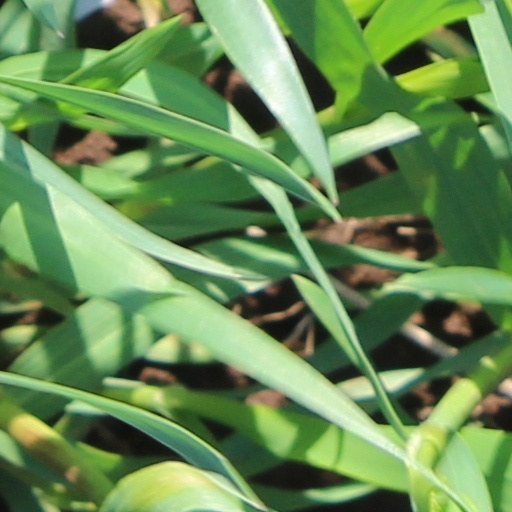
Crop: wheat